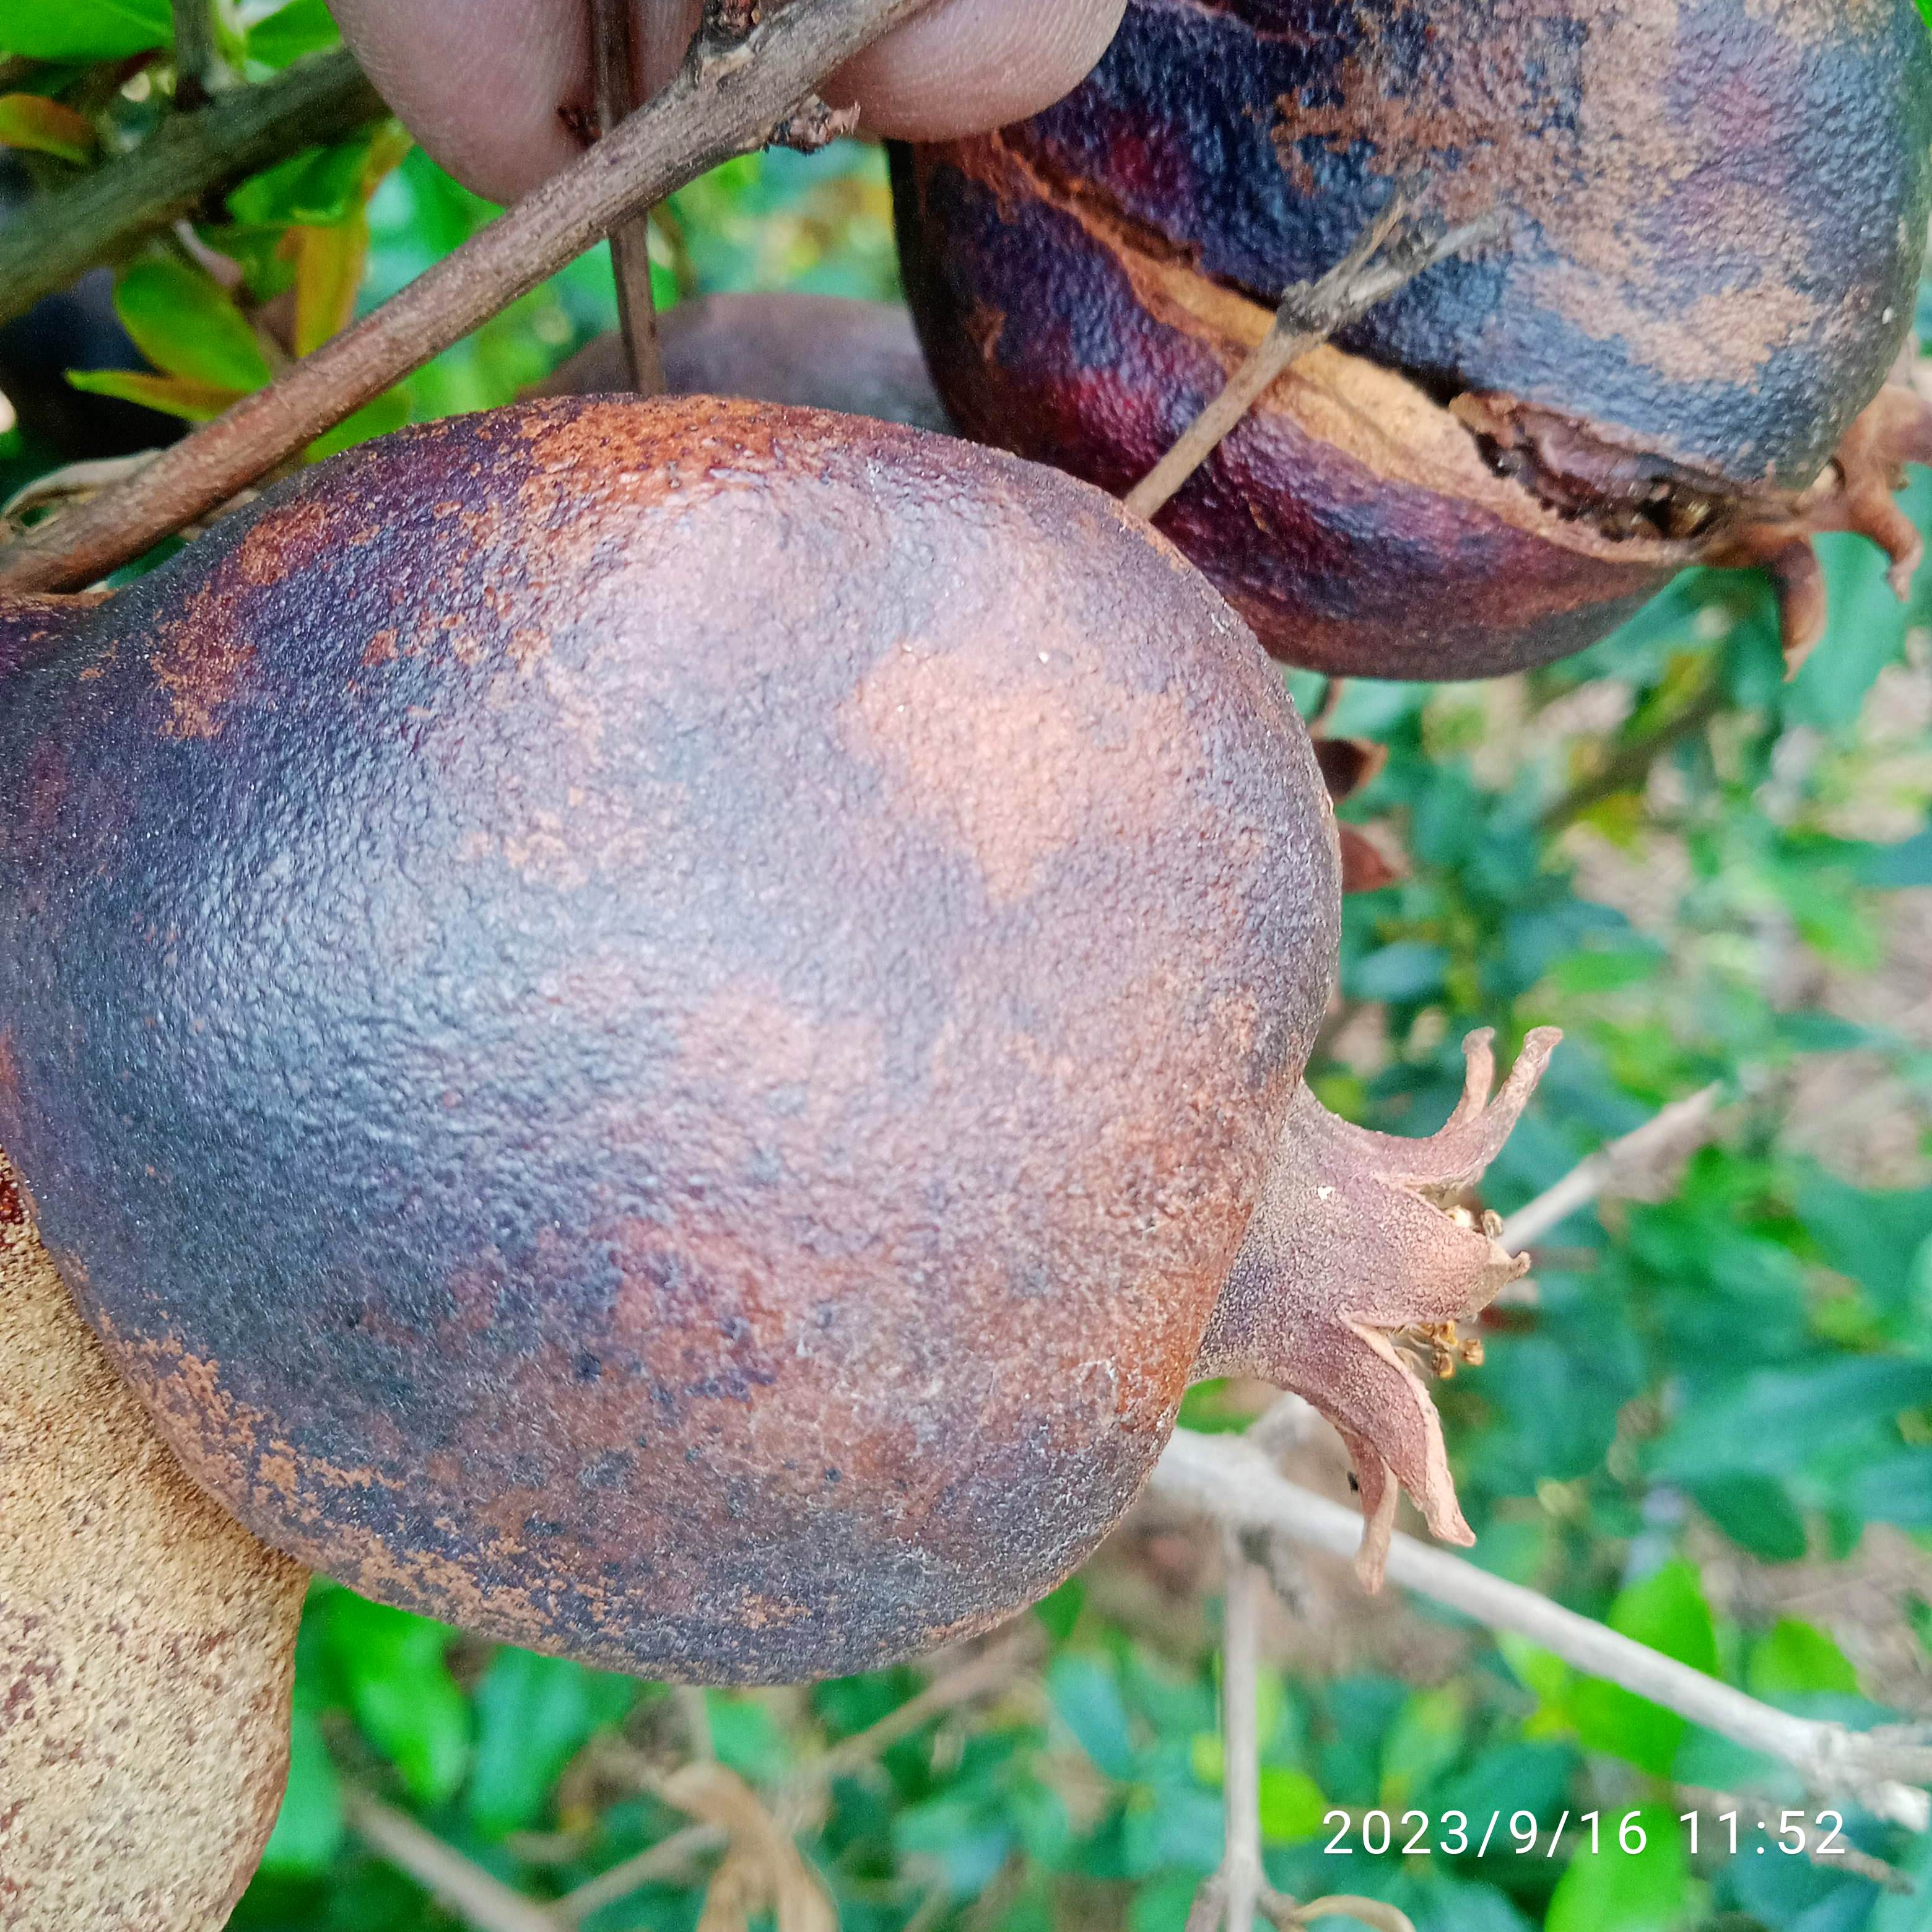
Label: Alternaria